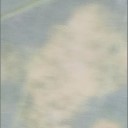
Label: Leaf_rust